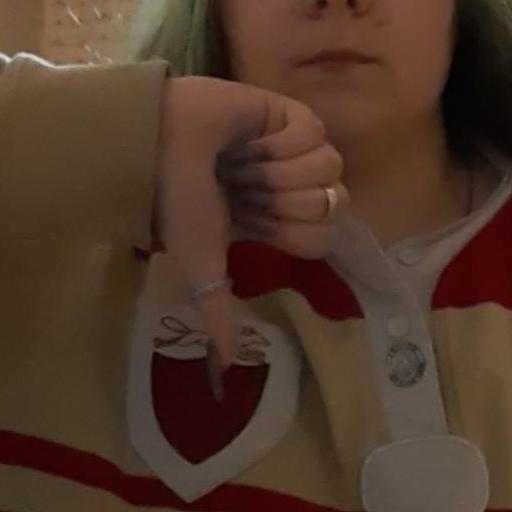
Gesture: dislike